Tyco Solarlok

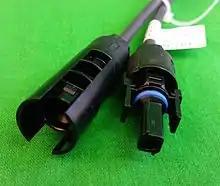
A front-on view of a typical pair of Tyco Solarlok solar panel connectors. The blue ring on the female connector indicates that it is keyed for negative polarity. The keys are the plastic ridges running along the probe on the right connector. The right connector is the female electrically, although it appears male mechanically.

Solarlok is a largely obsolete electrical connector used to connect solar panels together. Solarlok was introduced by Tyco International in order to meet new National Electrical Code (NEC) standards that required panel connectors to lock together and only be separated again using a tool. Solarlok became very common in the United States where the code first came into effect, but had varying degrees of market success outside the US. Due to the connector only being available from Tyco, the connectors are almost always referred to simply as Tyco connectors.